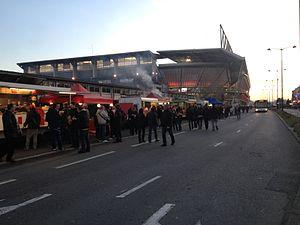
Alignement de stands vendant des galettes-saucisses le long de la route de Lorient avant un match de football du Stade rennais
La galette-saucisse est un en-cas composé d'une saucisse de porc grillée, roulée dans une galette de sarrasin froide. Elle est principalement consommée en Haute-Bretagne, plus précisément en Ille-et-Vilaine et dans certaines parties de ses départements limitrophes : les Côtes-d'Armor, le Morbihan, la Loire-Atlantique, la Mayenne et la Manche.